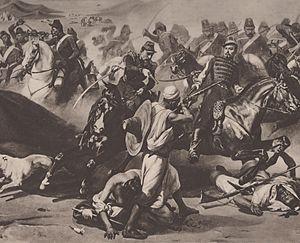
Prise de la smala d'Abd-el-Kader ou combat de Taguin en Algérie le 16 mai 1843
La période dite de l’Algérie française, ou de l’Algérie coloniale, va, dans l'histoire de l'Algérie, de 1830, avec la prise d'Alger, à 1962, avec l'indépendance du pays. Cette période est parfois aussi désignée, dans son ensemble, comme celle de la colonisation, de la présence ou de l'occupation française de l'Algérie.
Cet article relate les faits saillants de l'histoire de l'époque moderne de l'Algérie.
Le 4ᵉ régiment de chasseurs d'Afrique est un régiment de cavalerie de l'armée française, créé en 1839 et dissous en 1962 - ses traditions sont gardées par le 4ᵉ régiment de chasseurs.
La conquête de l'Algérie par la France se réalise en plusieurs étapes distinctes. Elle débute par le débarquement de l'armée d'Afrique à Sidi-Ferruch le 14 juin 1830, commandée par le général de Bourmont, et s'achève pour l'essentiel lors de la reddition formelle de l'émir Abdelkader au duc d'Aumale, le 23 décembre 1847. Cette phase principale de la conquête se termine par l'annexion de l'Algérie à la République française, via la création des départements français d'Algérie en décembre 1848. Des campagnes de pacification du territoire continuent cependant de se dérouler durant les décennies qui suivent, et la conquête du Sahara n'est achevée qu'en 1902.